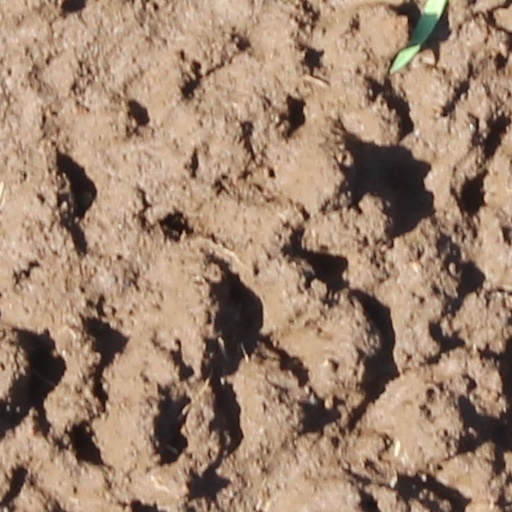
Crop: wheat